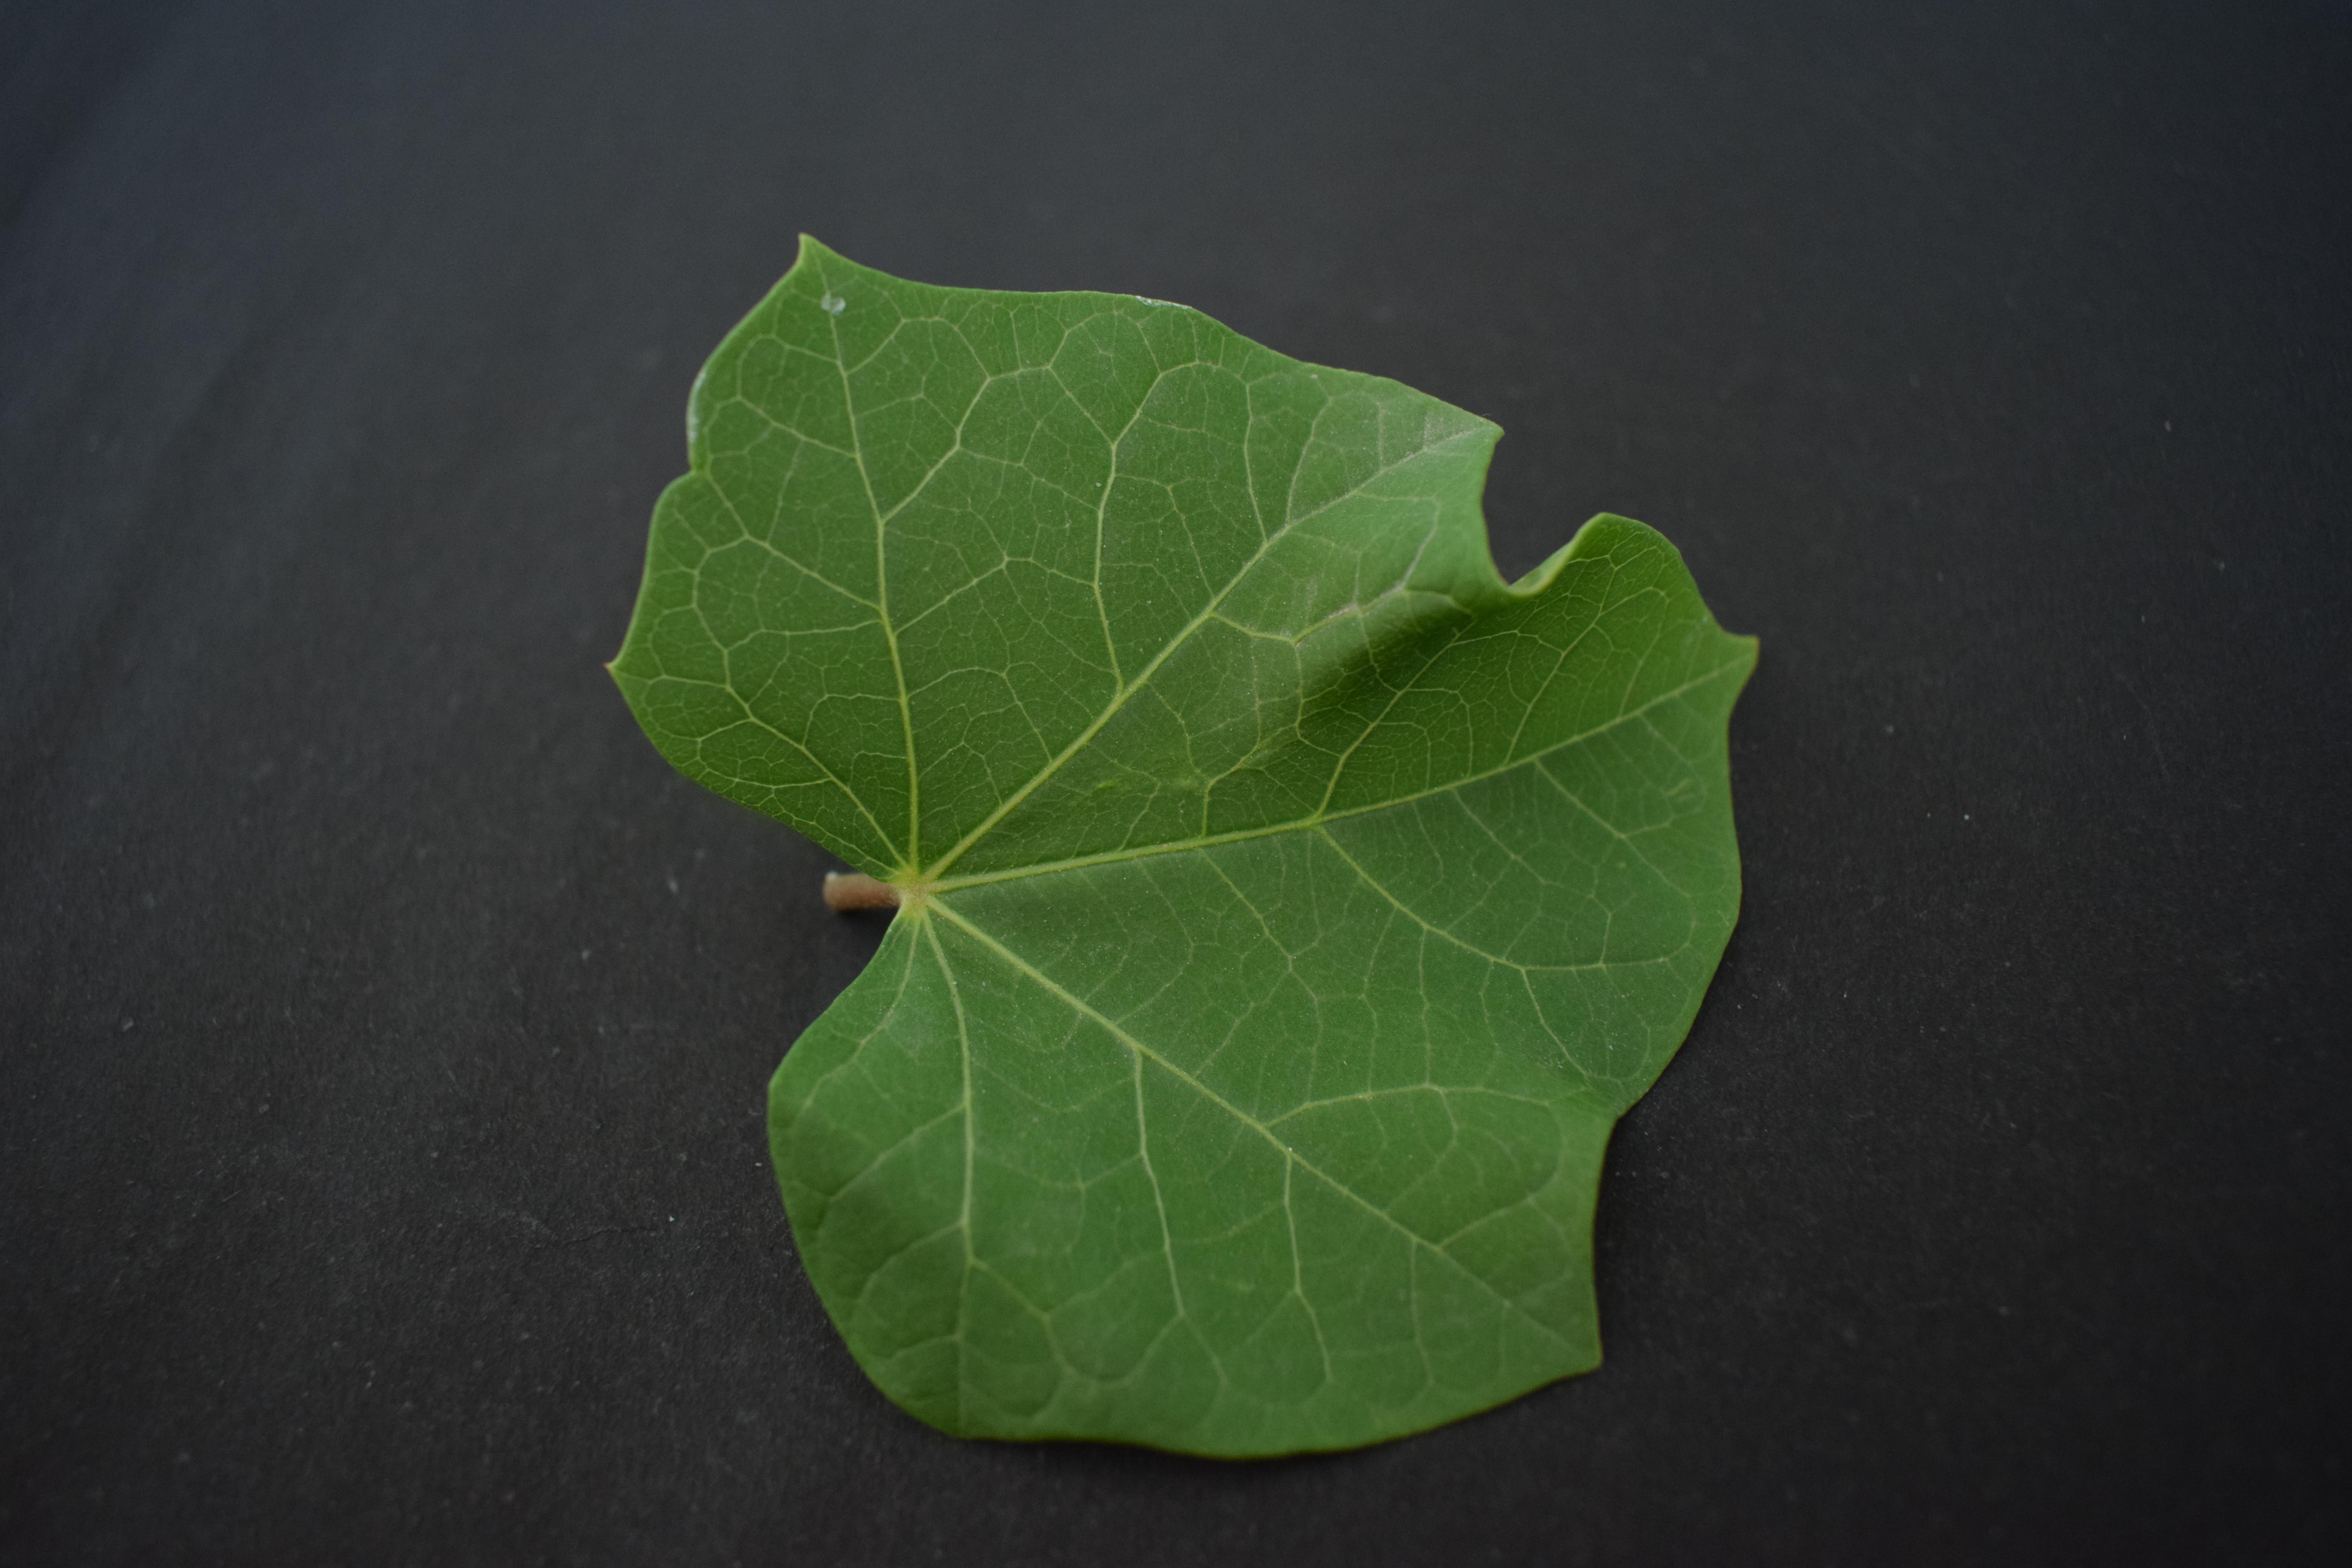
Plant species: Jatropha